King Liar

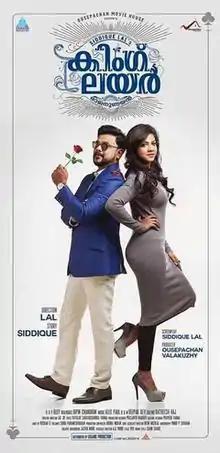
Theatrical release poster

King Liar is a 2016 Indian Malayalam-language romantic comedy film written by Siddique and directed by Lal. It stars Dileep, Lal, Asha Sharath, and Madonna Sebastian in the lead roles. It was produced by SAK under his production SAK Movie House. The soundtrack and score were composed by Alex Paul and Deepak Dev. The film was released on 2 April 2016. The movie is about a manipulative liar, Sathyanarayan. The movie brought the writer-director duo Siddique-Lal together after 22 years.